Fate/stay night

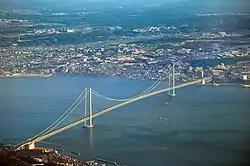
Akashi Bridge became the prototype of one of the locations of the city of Fuyuki.

Kinoko Nasu first began writing "Fate/stay night" in college and had not intended it to be a game. Initially, Nasu only wrote what would become the game's "Fate" storyline. However, the game went on to have three storylines, the "Fate" storyline being one of them. In his early drafts, "Fate"s heroine Saber was a man, and the protagonist was a girl with glasses. This early draft was later embodied in the short original video animation (OVA) "Fate/Prototype", which was released with the final volume of the "Carnival Phantasm" OVA series. Nasu set aside the project and went on to found Type-Moon with artist Takashi Takeuchi. After the success of their first visual novel "Tsukihime" in 2000, Type-Moon transitioned from a dōjin soft organization to a commercial organization. Nasu and Takeuchi decided to turn the old "Fate" story into a visual novel as Type-Moon's first commercial product. In the beginning, Nasu was worried that because the main character was a girl, the story might not work as a bishōjo game. Artist Takeuchi suggested switching the protagonist's and Saber's genders to fit the game market.